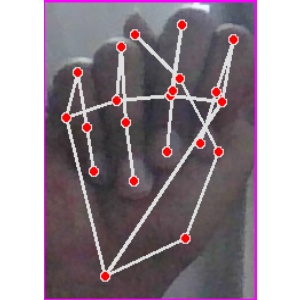
अक्षर: न